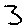
Label: 3